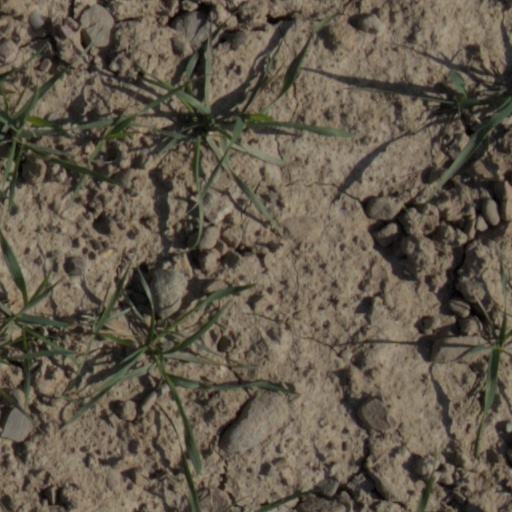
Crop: wheat